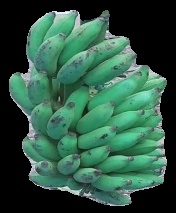
Variety: elakki-bale
Grade: grade3